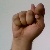
The image shows a hand gesture representing the letter 'T' in Indian Sign Language.